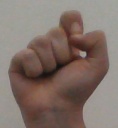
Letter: fa